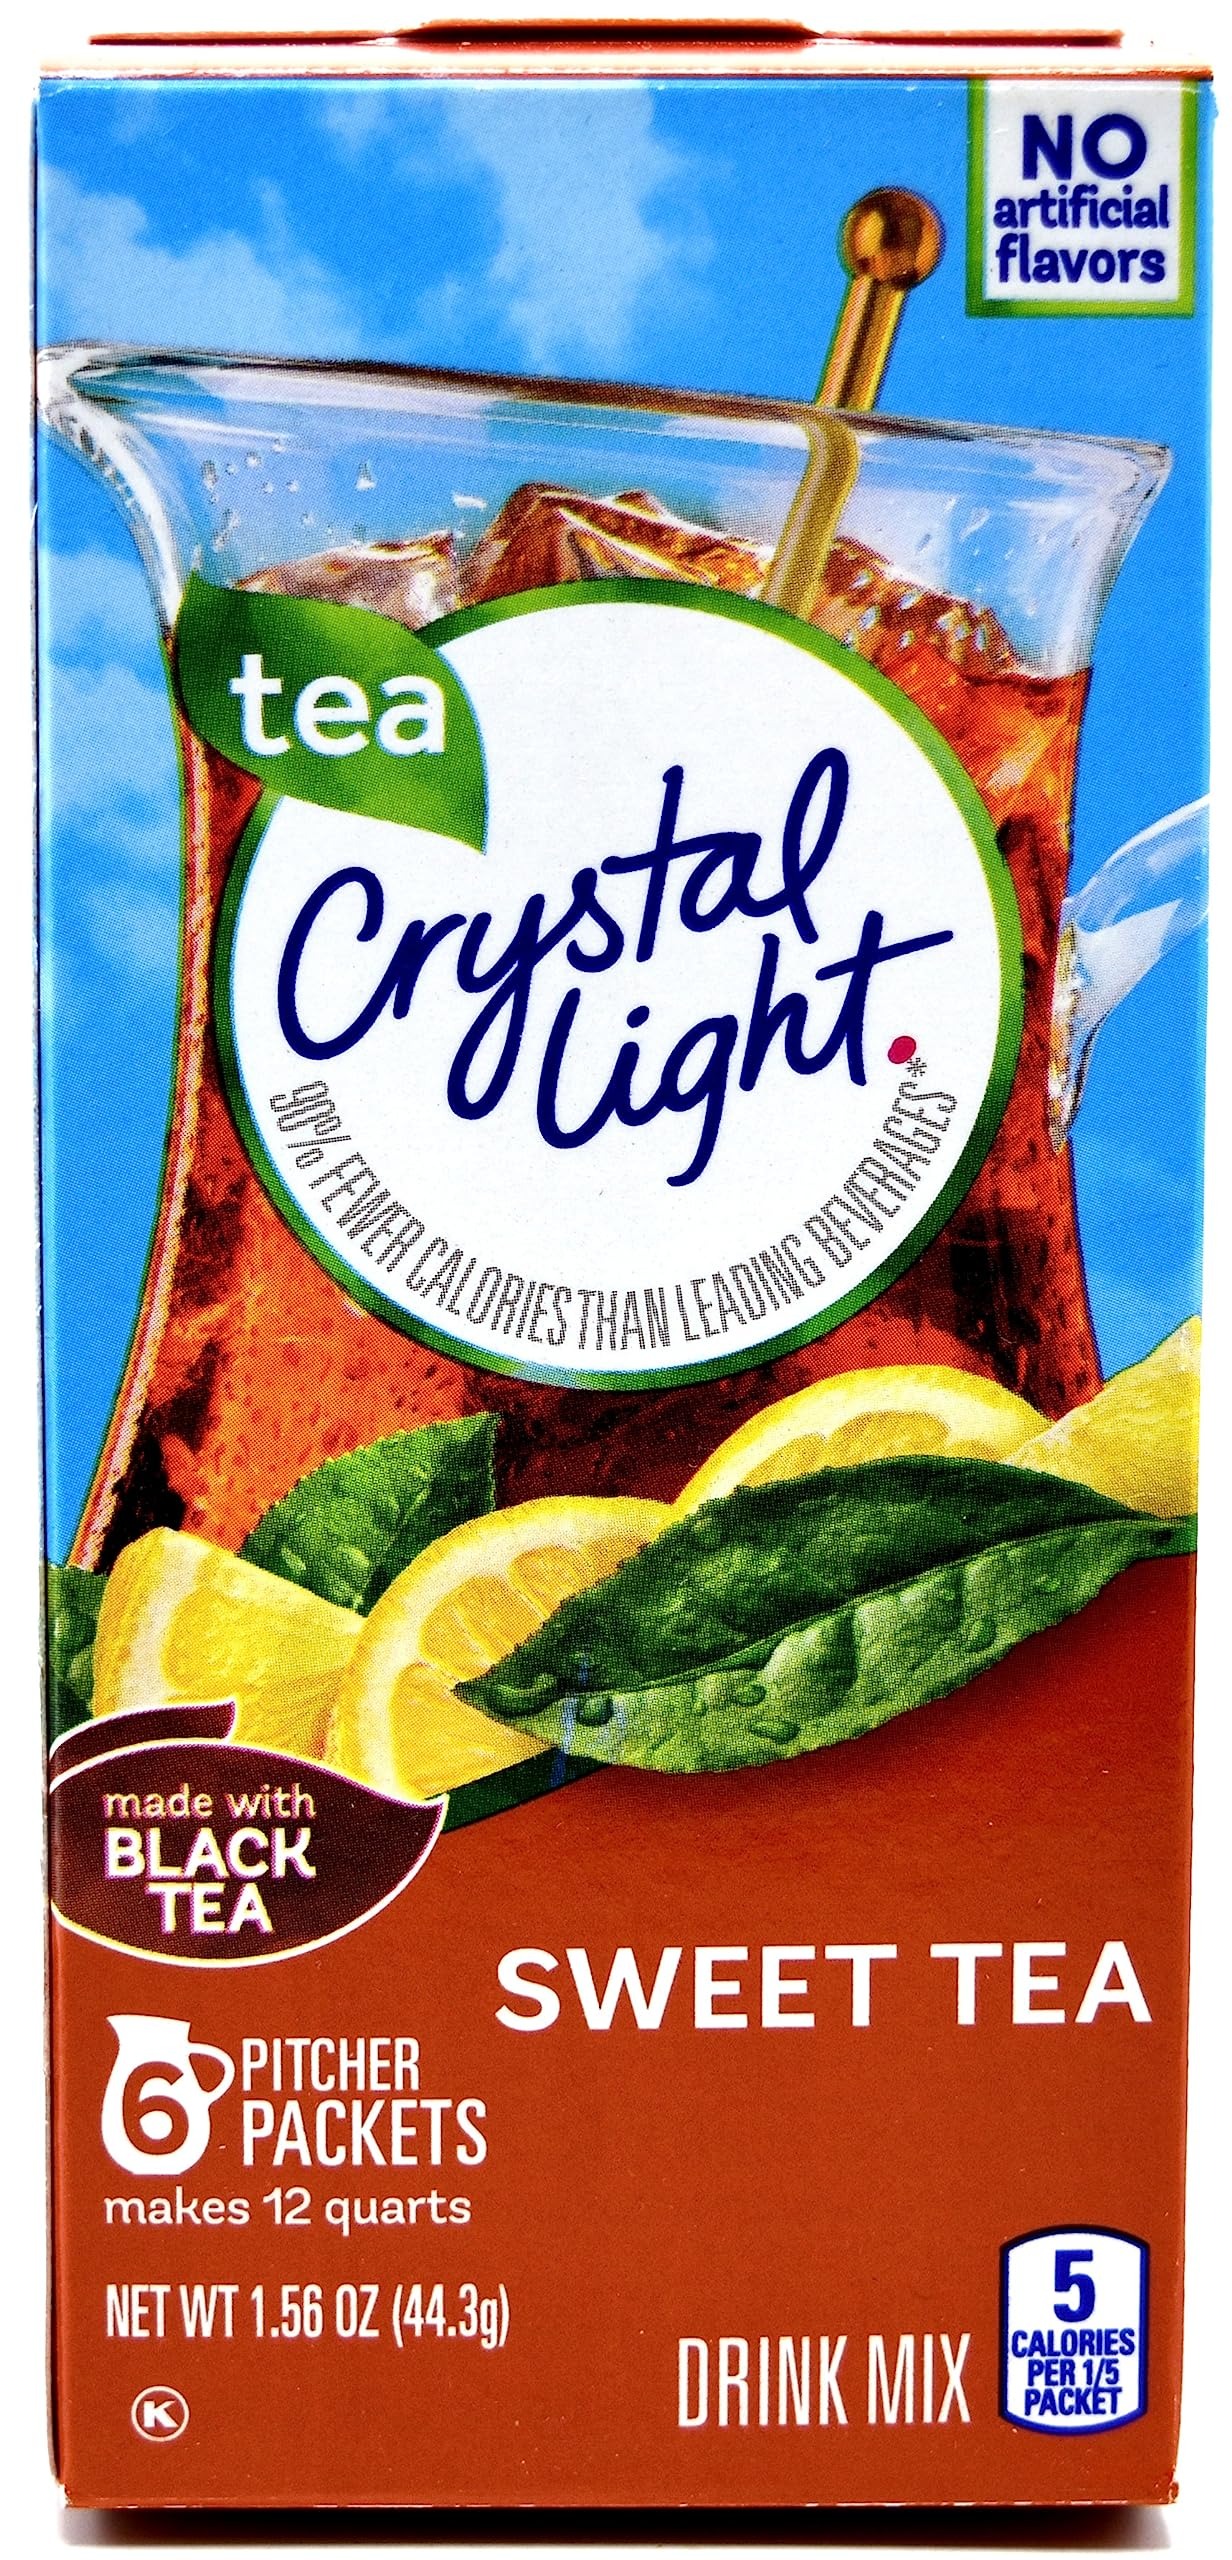
Item Name: Crystal Light Sweet Tea, 12-Quart 1.56-Ounce Canister (Pack Of 4)
Bullet Point 1: Each Box Contains 6 2-Quart (6 2-liter) Packets
Bullet Point 2: 15 mg Caffeine Per 12 Ounce Serving)
Bullet Point 3: Low in Sodium and Kosher
Bullet Point 4: Each 12 Ounce Serving Contains 5 Calories
Product Description: Crystal Light turns the water you need into the water you will love. It transforms ordinary water with fabulous fruit flavors and tantalizing teas. Each sip is the perfect way to refresh, renew and satisfy your thirst for something different.
Value: 6.24
Unit: Ounce

Price: 17.45